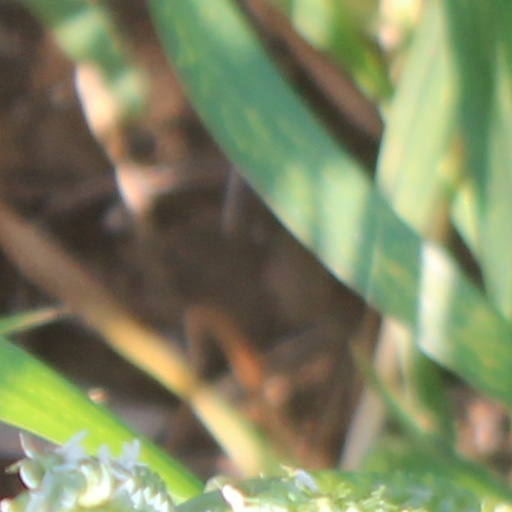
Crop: wheat